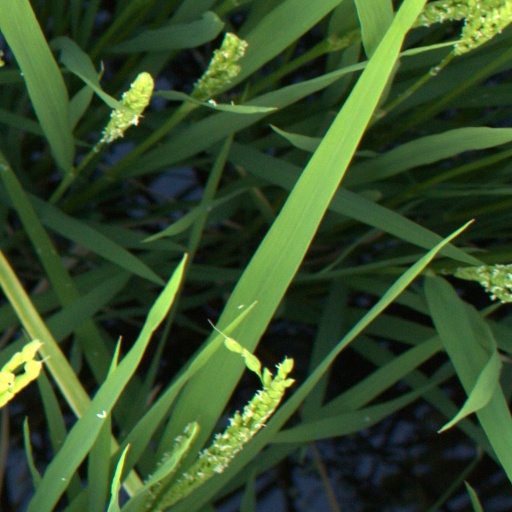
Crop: rice